Chieko Takamura

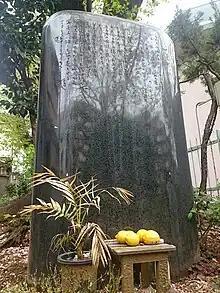
Chieko's memorial monument "Lemon elegy cenotaph" at her death place in Shinagawa, Tokyo

Following the breakup of her family home in 1929, she was diagnosed in 1931 with symptoms of schizophrenia – she was hospitalized for that disease in 1935, and remained there until her death from tuberculosis in 1938.